Sagaponack Historic District

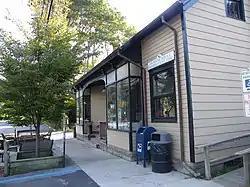
U.S. Post Office, Sagaponack NY, October 2008

Sagaponack Historic District is a national historic district located at Sagaponack in Suffolk County, New York. There are 131 contributing buildings, one contributing site, and three contributing structures. It includes residences, farm complexes, agricultural buildings, the Sagaponack School, and the General Store / Post Office. Dwellings reflect residential development from Sagaponack's early settlement in the 17th century, Federal and Greek Revival style residences of the early to mid-18th century, popular revival styles of the mid- to late-19th century, and early 20th century American Foursquare and Bungalow styles,